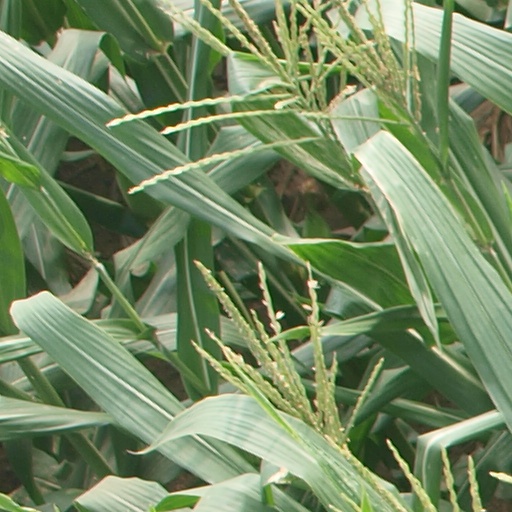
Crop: maize; corn